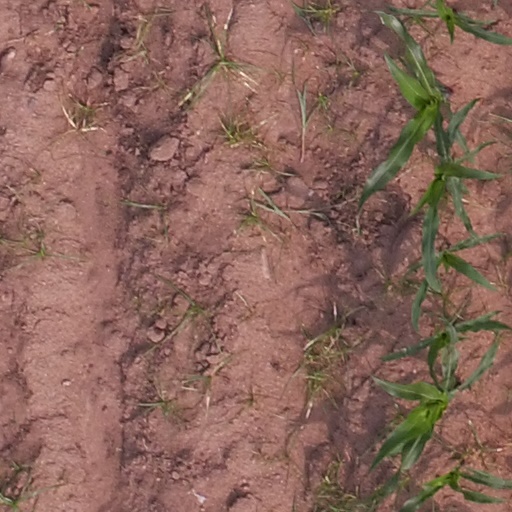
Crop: maize; corn